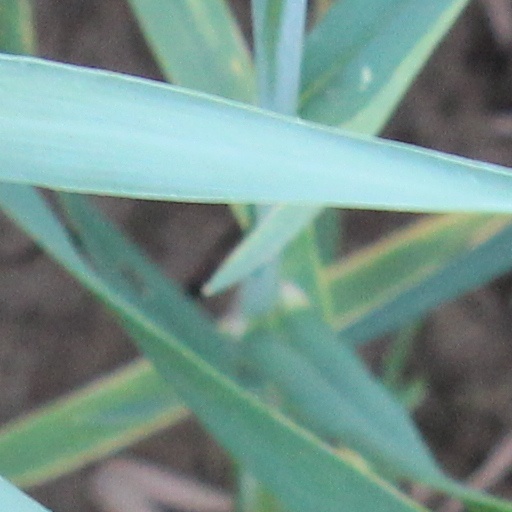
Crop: wheat